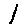
Label: 1